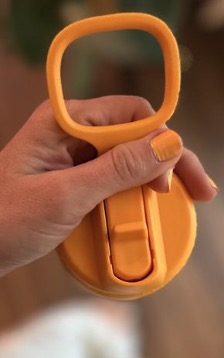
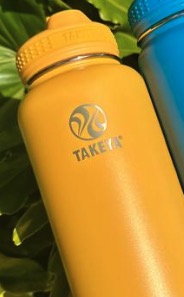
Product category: misc
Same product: yes